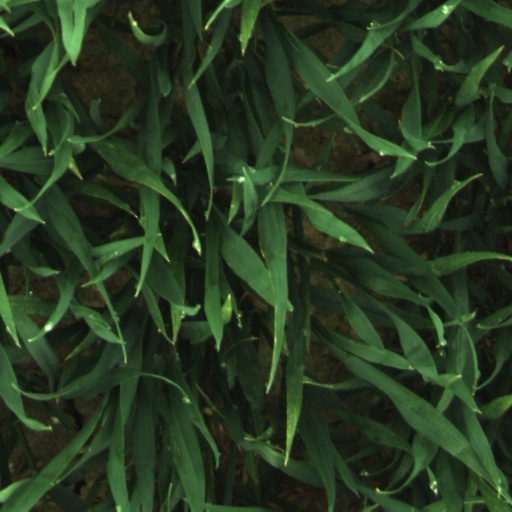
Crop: wheat